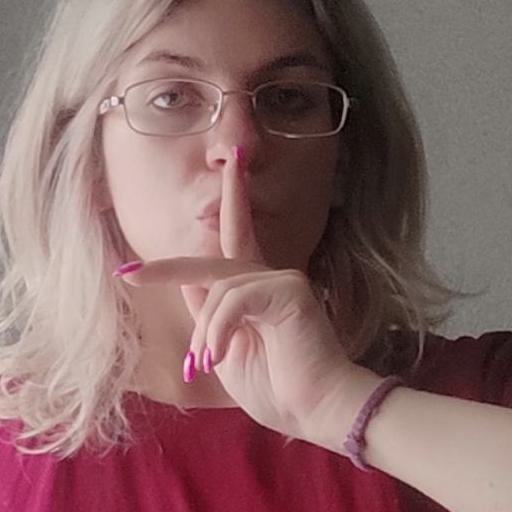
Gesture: mute